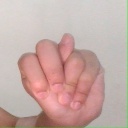
अक्षर: न